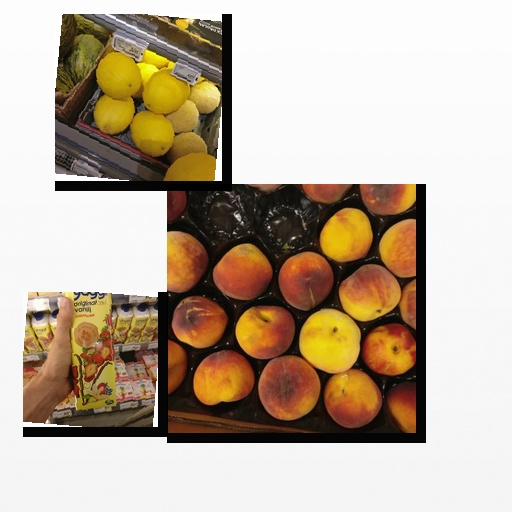
Food items: strawberry_yoghurt, melon, peach